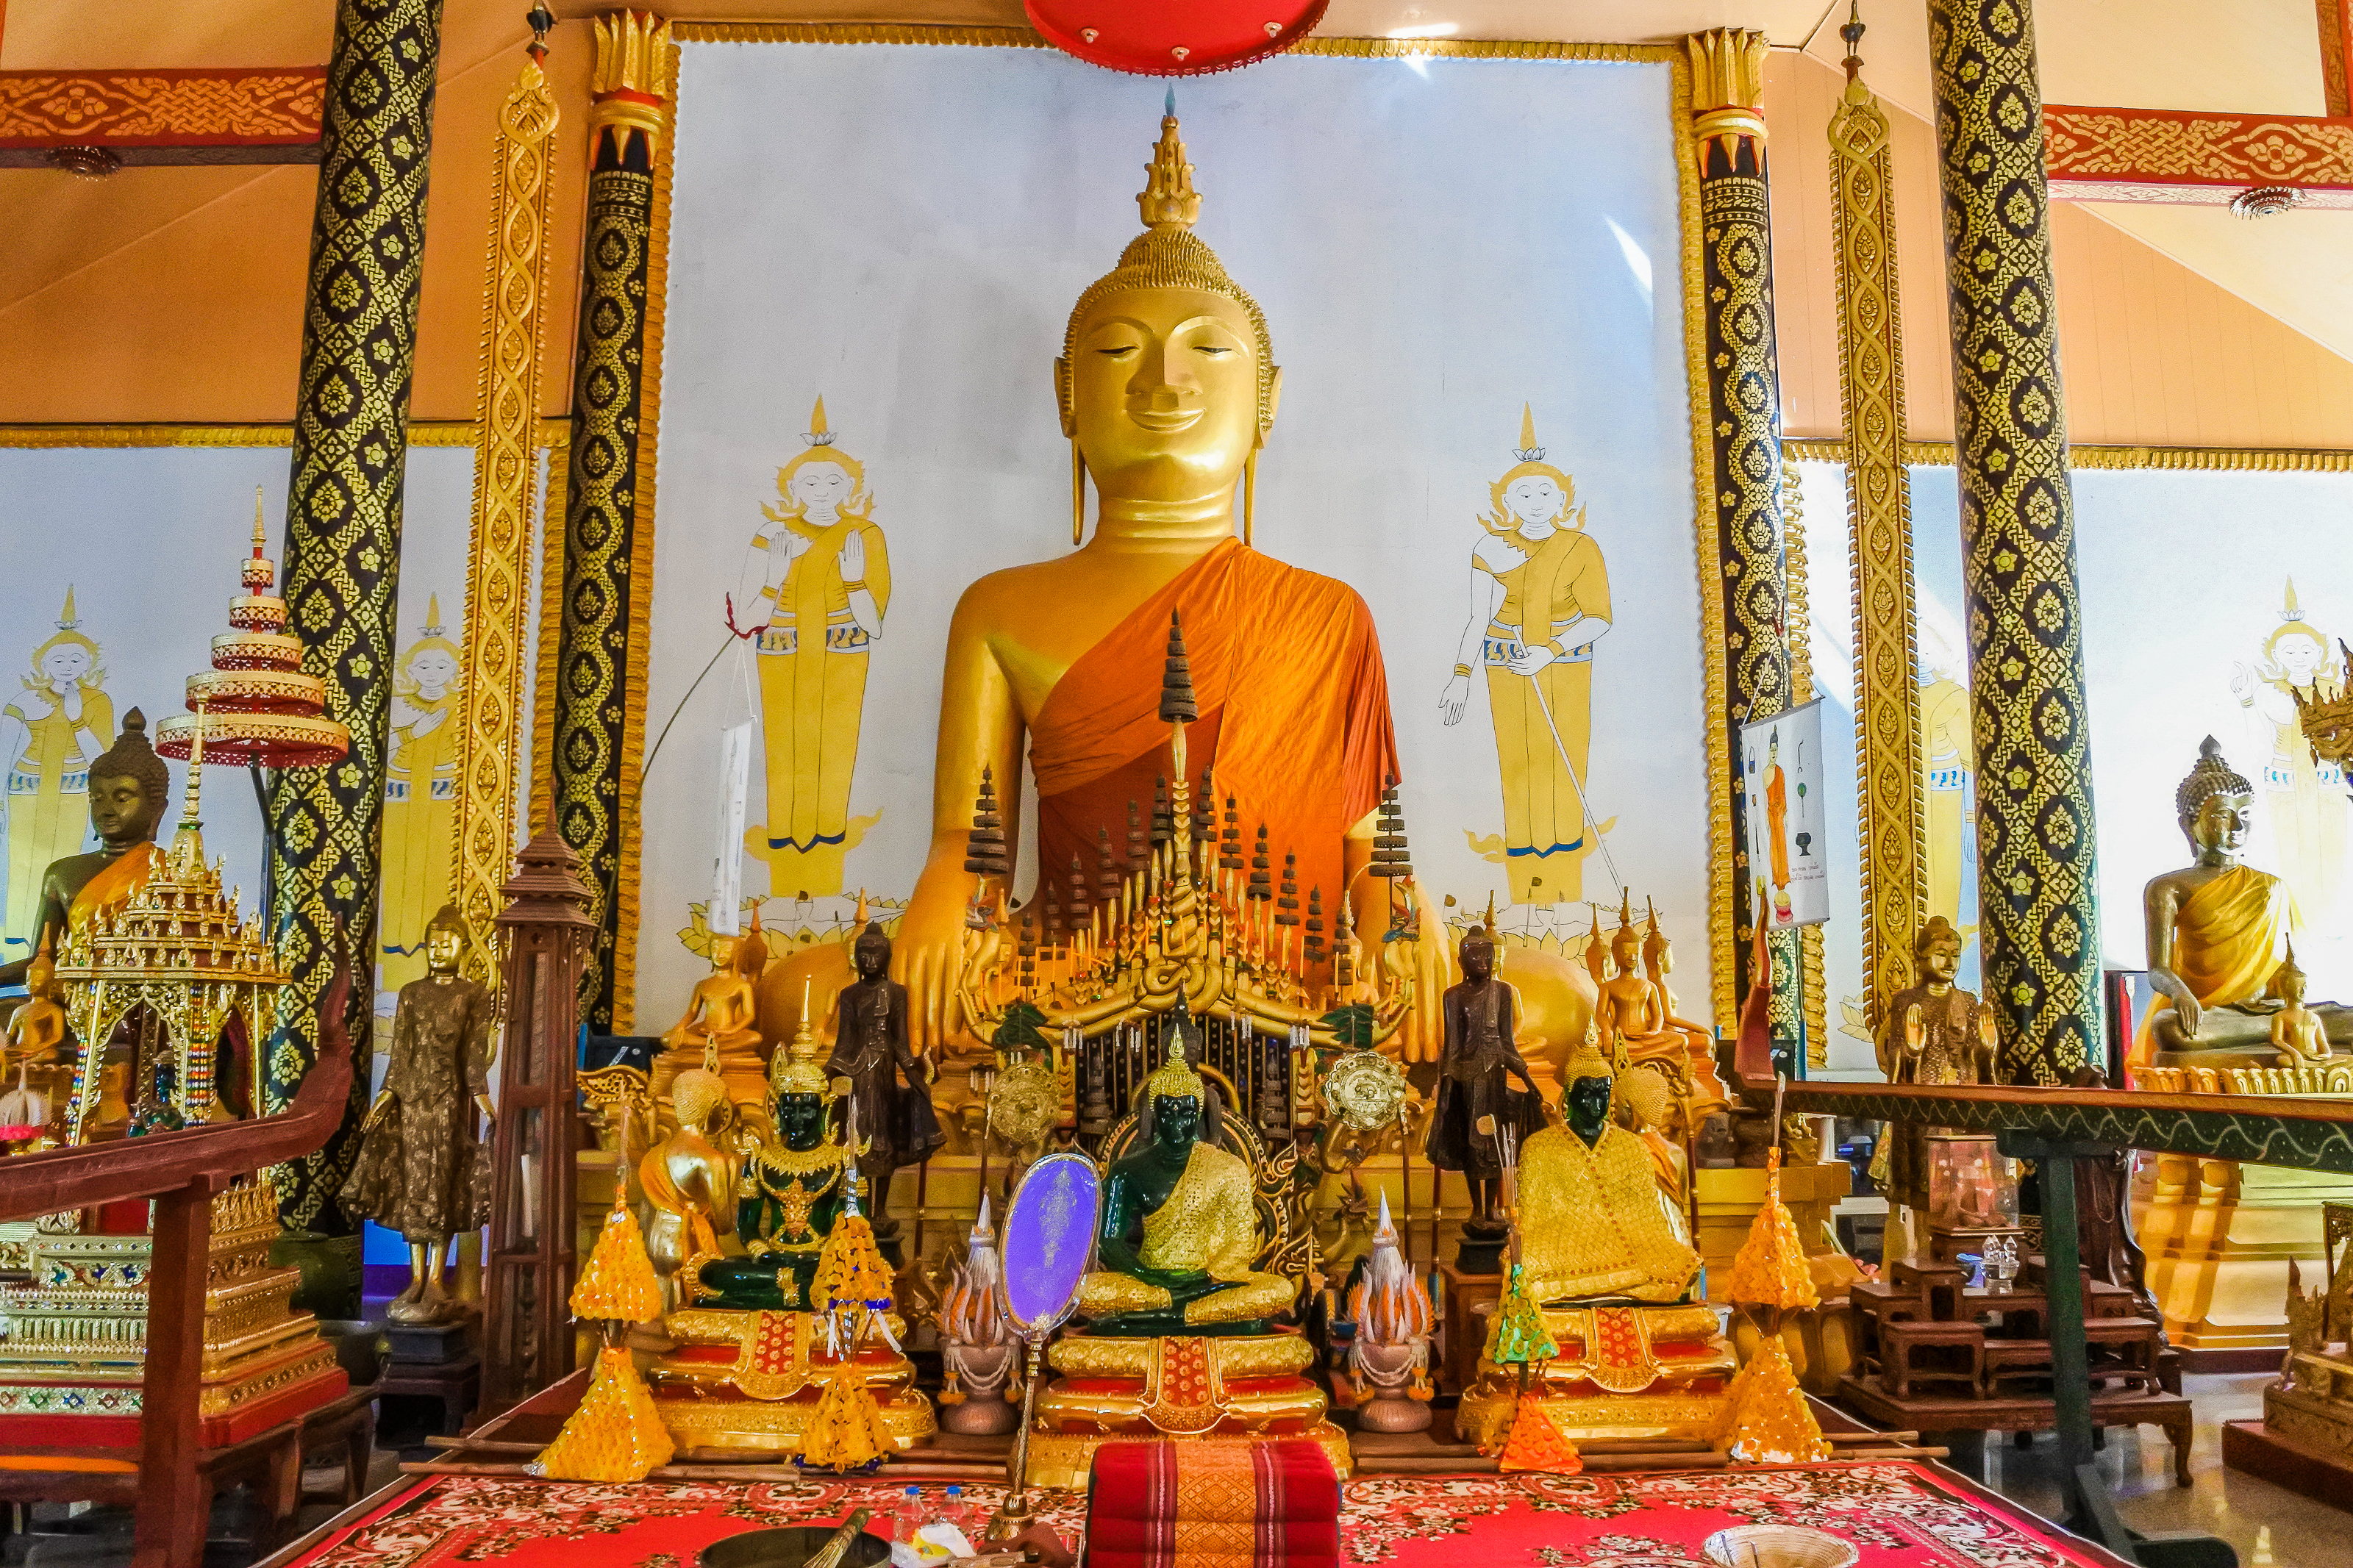
bright, kalasin, building, province, buddha, thailand, antique, place, landmark, wat wang kham, architecture, art, reflection, learn, old, wong, asia, asian, thai, buddha statue, wat, buddhism, ancient, people, religion, traditional, wang, culture, buddhist, khao, temple, kham, travel, southeast, place of worship, shrine, worship, lama, guru, statue, fictional character, meditation, pilgrimage, monk, Zen master, Sangharaja, ritual, monastery